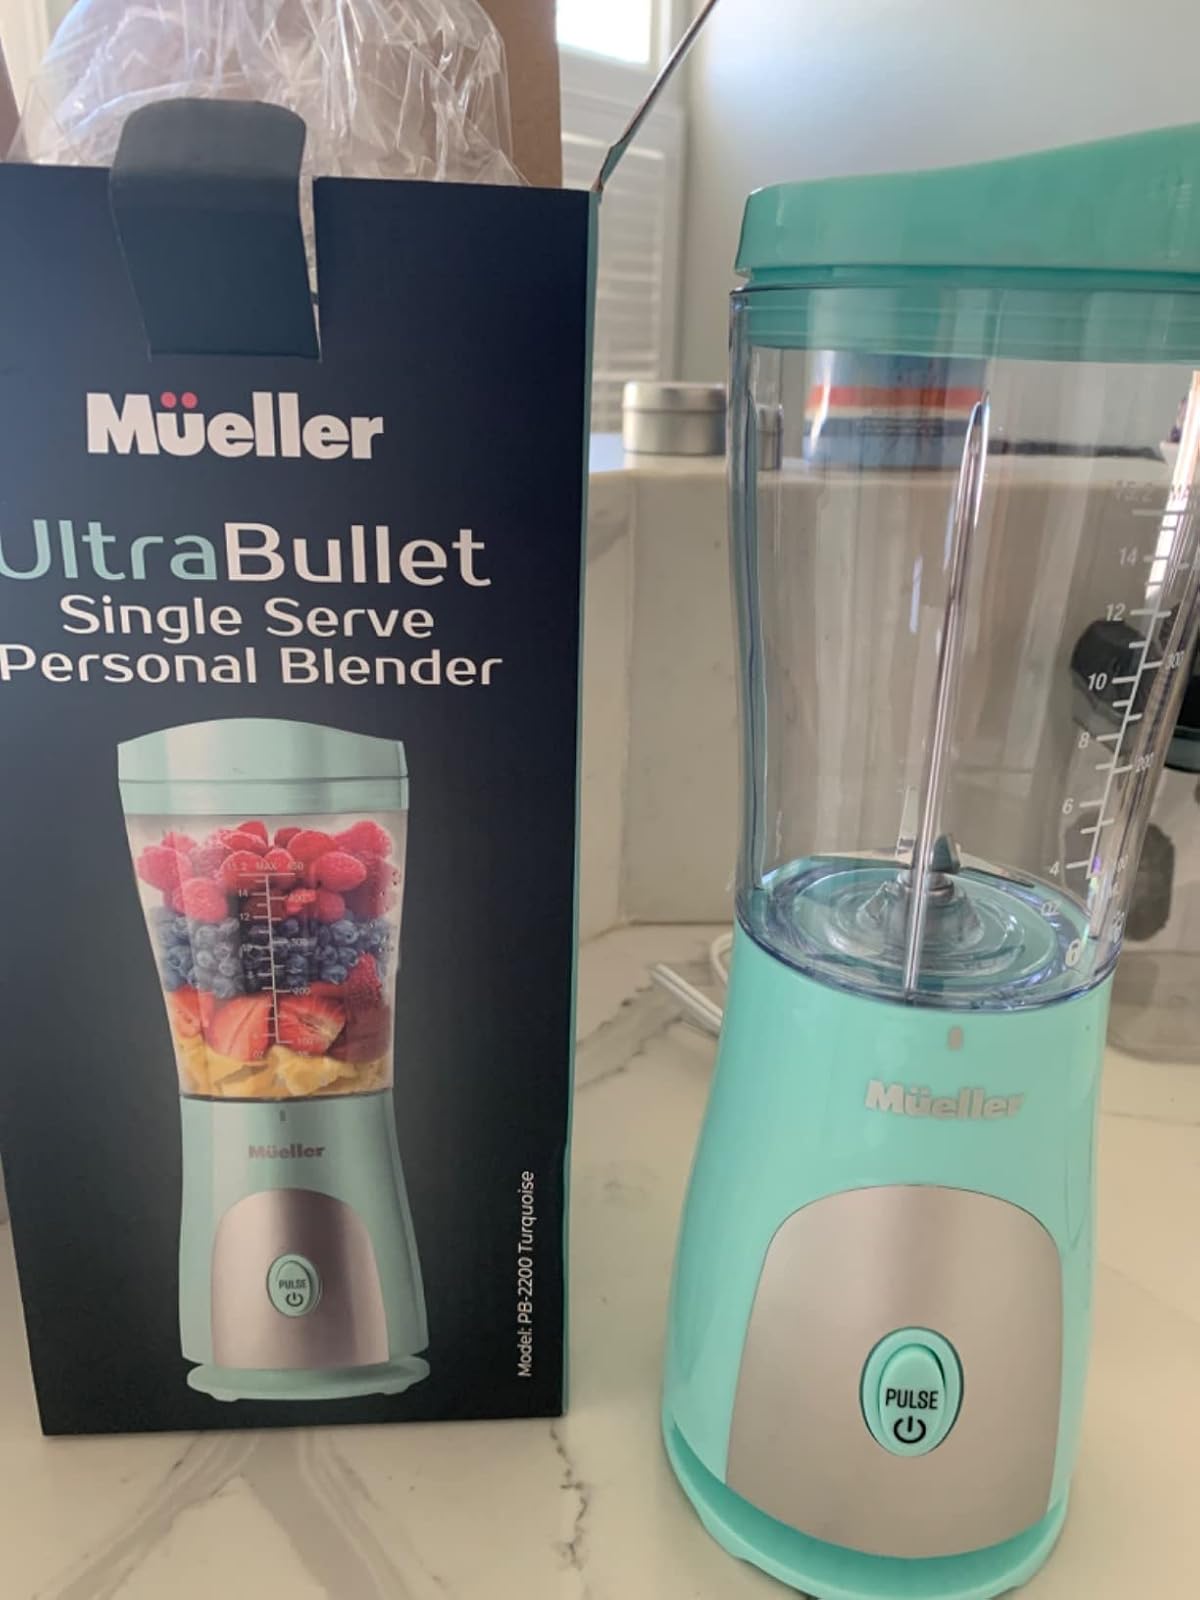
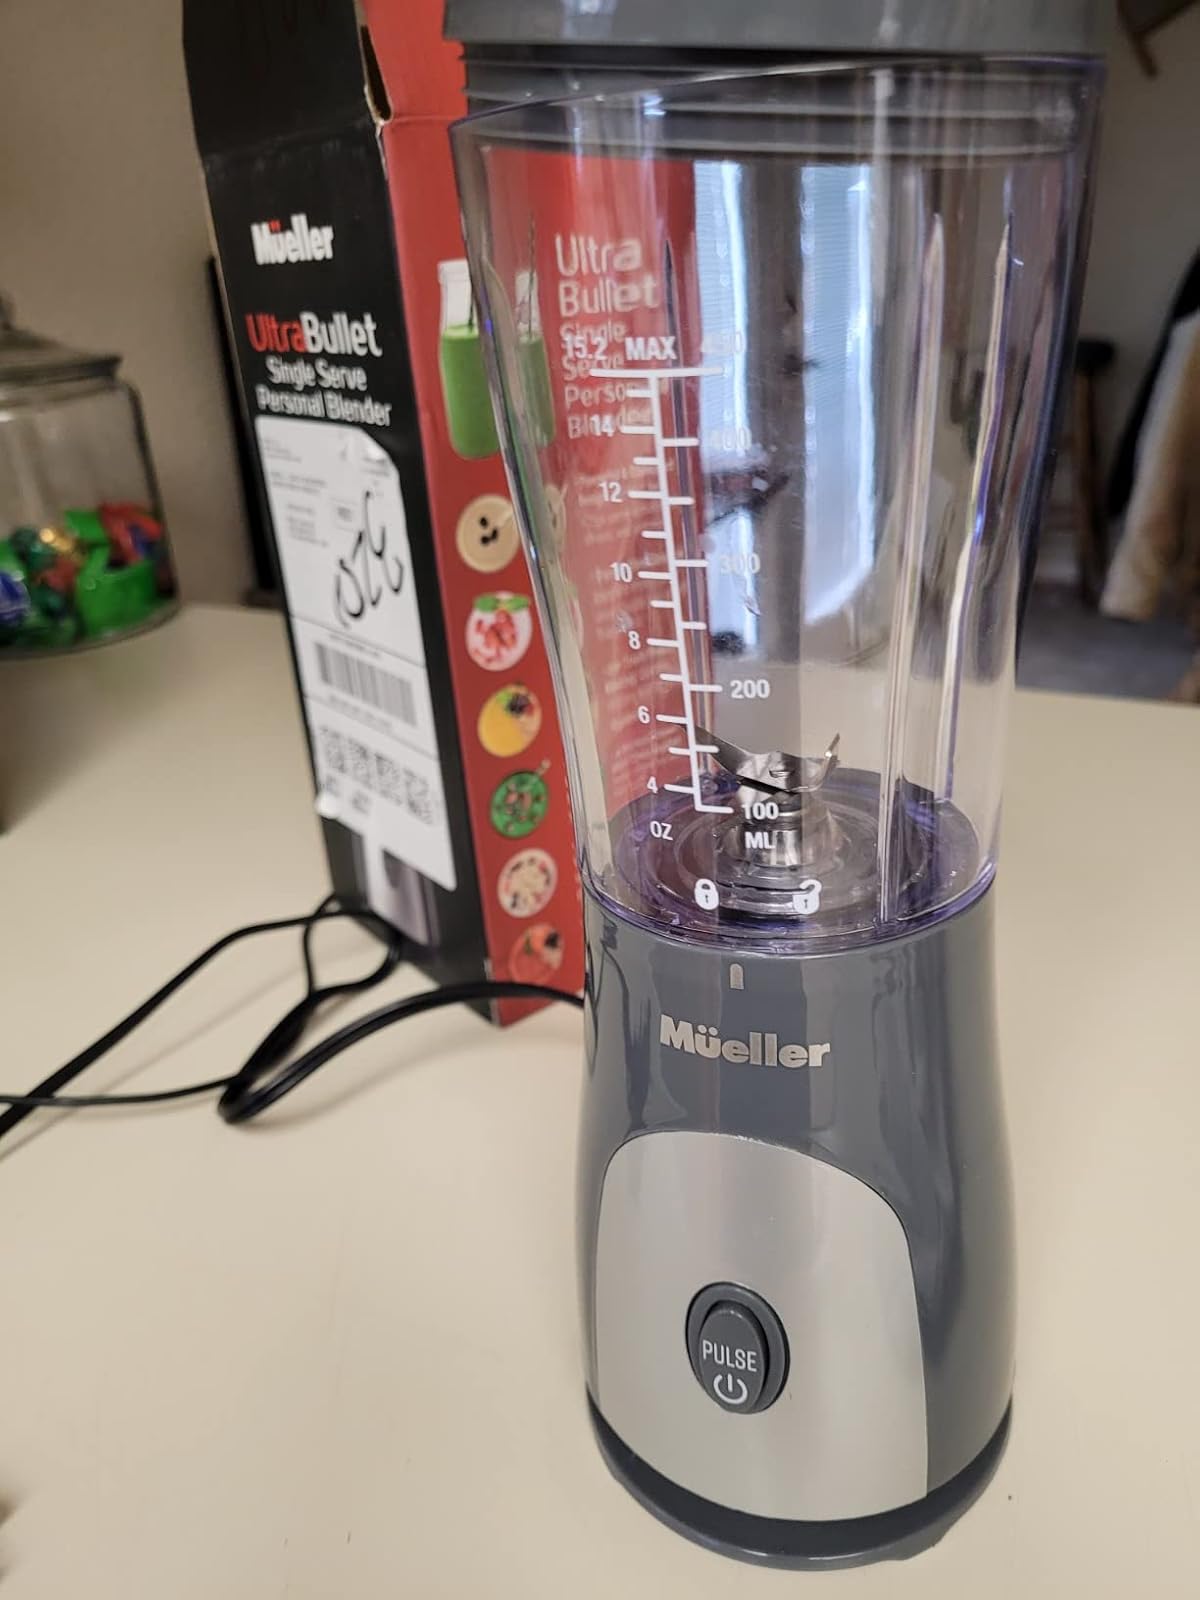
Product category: items_blender
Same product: no